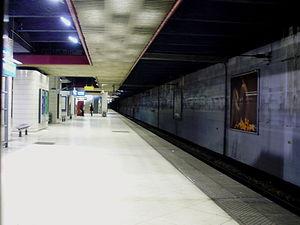
Gare de Cergy-Préfecture, à Cergy, Val-d'Oise, France
La ligne L du Transilien, plus souvent simplement dénommée ligne L, est une ligne de trains de banlieue qui dessert l'ouest de l'Île-de-France, avec plusieurs embranchements. Elle relie la gare de Paris-Saint-Lazare à celles de Versailles-Rive-Droite, Saint-Nom-la-Bretèche et Cergy-le-Haut.